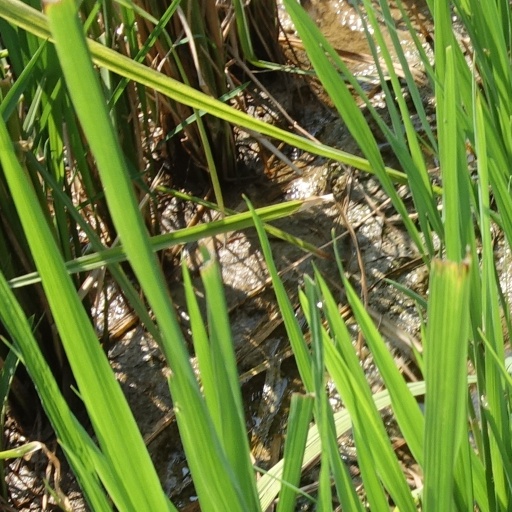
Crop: rice